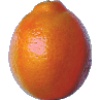
Label: Tangelo 1